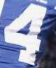
Number: 4